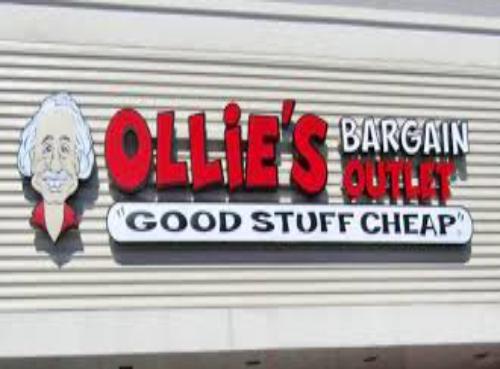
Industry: Others